2015 Boels–Dolmans season

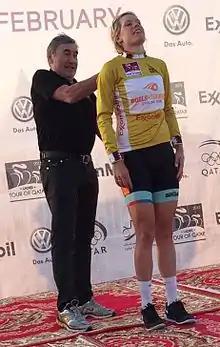
Ellen van Dijk in the leading jersey of the 2015 Ladies Tour of Qatar

The team started the road cycling season with the Ladies Tour of Qatar. Ellen van Dijk won the second stage by sprinting away in the last kilometre from a group of six. With her victory she also took the lead in the general classification. The day afterwards Lizzie Armitstead won the stage and took over the leading jersey from Van Dijk. In the first European race of the season, the Omloop het Nieuwsblad, the team was again very strong and dominated the race. With 30 km to go van Dijk escaped together with Anna van der Breggen from a front group of 15 riders on the "Molenberg". The duo extended their advantage over the cobbled sections that followed, holding off the chase group to the line, where Van Dijk lost the two-up sprint. Behind them Armitstead sprinted to the third place. At the 2015 Le Samyn des Dames Megan Guarnier was in a front group of six riders, but she expected not to win. In the final 4 kilometers after the last cobbled section Ellen van Dijk started chasing the front group at the head of the peloton and was able to close the gap. She also was a good lead-out for Chantal Blaak who won the peloton sprint. In the first World Cup of the season, the Ronde van Drenthe the team was eager to win. Van Dijk was in the final the lead-out for Armitstead. However, Armitstead lost Van Dijk in the last kilometre. Van Dijk continued sprinting and rode to the third place. Van Dijk said afterwards that she was happy with her result, but found it a shame that the team did not win. In the second World Cup, the Trofeo Alfredo Binda was in the final Armitstead was part of the front group of six riders. Armitstead won the sprint, winning the first World Cup race for the team of the season.